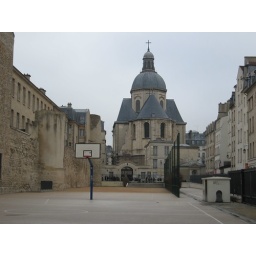
In the left side it can be seen a medieval wall with defence towers embedded in high school building